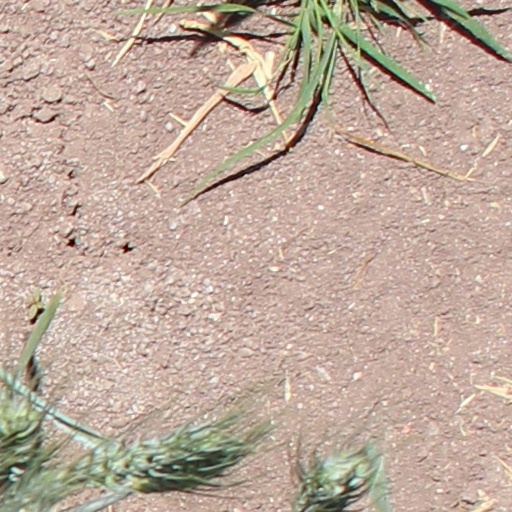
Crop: wheat